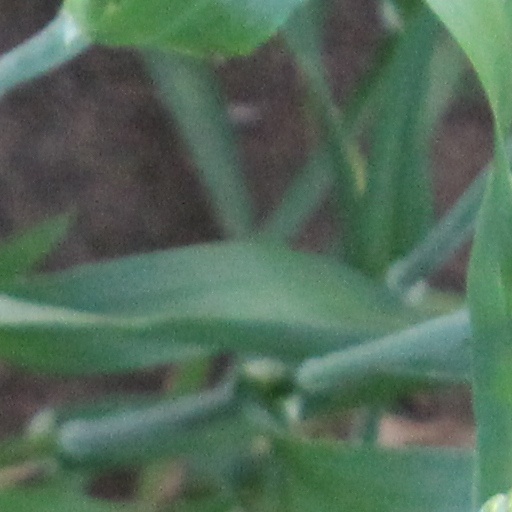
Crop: wheat